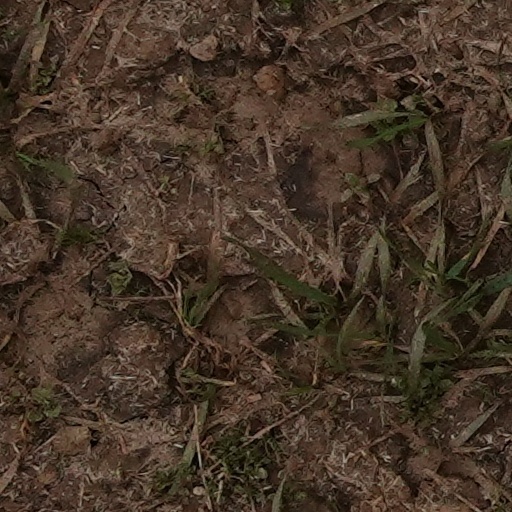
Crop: wheat